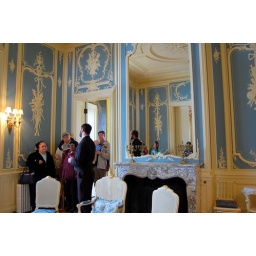
I loved the colors of the walls and all the intricate decorations. I cannot even imagine living in a home like this!